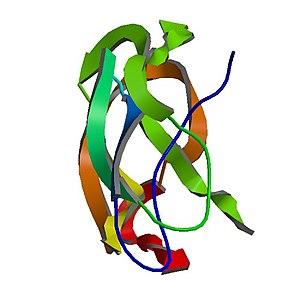
La protéine précurseur de l'amyloïde est une glycoprotéine transmembranaire de type I appartenant à la famille APP qui rassemble chez les mammifères, y compris l'homme, trois orthologues aux fonctions partiellement redondantes : APP, APLP 1 et 2.